Alexander Palace (Fabergé egg)

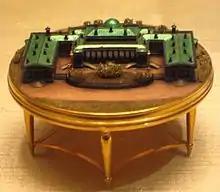
The surprise is a miniature model of the Alexander Palace

The Alexander Palace egg is made of Siberian nephrite, diamonds, gold, rubies and miniature watercolor paintings on ivory. The outside of the egg contains five miniature watercolor portraits of the children of Nicholas II and Empress Alexandra: Olga, Tatiana, Maria, and Anastasia and the Tsarevitch Alexei. Above each portrait is a diamond monogrammed initial of each child's first name. On the reverse of each portrait, visible only from the inside of the egg, is the date of birth of each child, including Olga- November 3, 1895, Tatiana- May 29, 1897, Maria- June 14, 1899, Anastasia- June 5, 1901, Alexei- July 30, 1904. The remainder of the egg's surface is divided by five vertical lines, studded with diamonds and connected with one another by gold garlands inlaid with rose and ruby flowers. The dividing line between the upper and lower sections of the egg also have golden leaves, rubies and diamonds, together with two triangular diamonds with Alexandra's initials, AF.